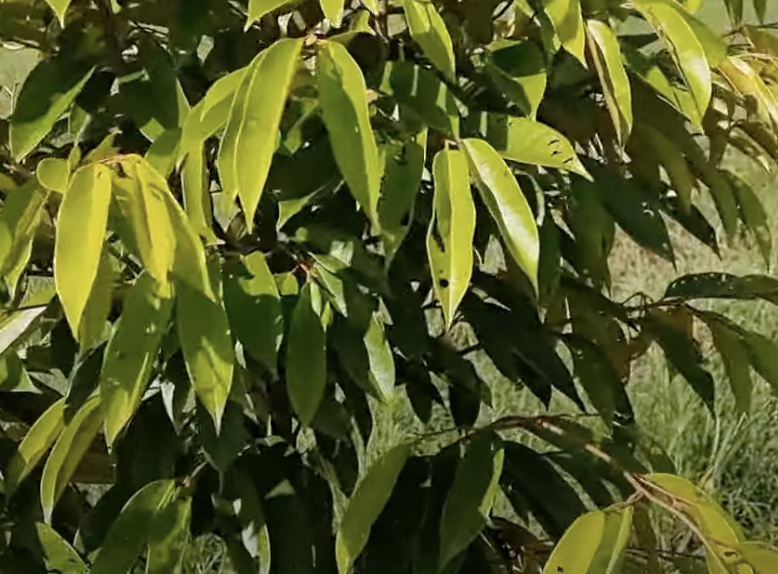
Label: yellow_leaf